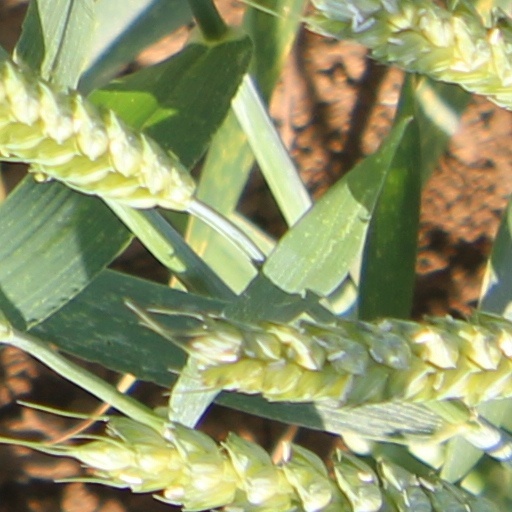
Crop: wheat